West Beach, South Australia

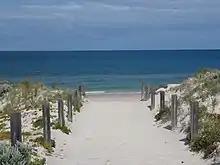
A walkway onto West Beach

West Beach Trust (marketed as West Beach Parks) is a statutory authority created under South Australia's West Beach Recreation Reserve Act 1987 to manage the reserve and its associated facilities. The West Beach Trust Board comprises representatives of the three local Councils and independent members. The West Beach Parks Precinct covers 135 hectares of beachfront land and comprises two accommodation properties, two public golf courses, diverse competition level sporting facilities, meeting and events venues, a boat haven and a broad range of lessees.